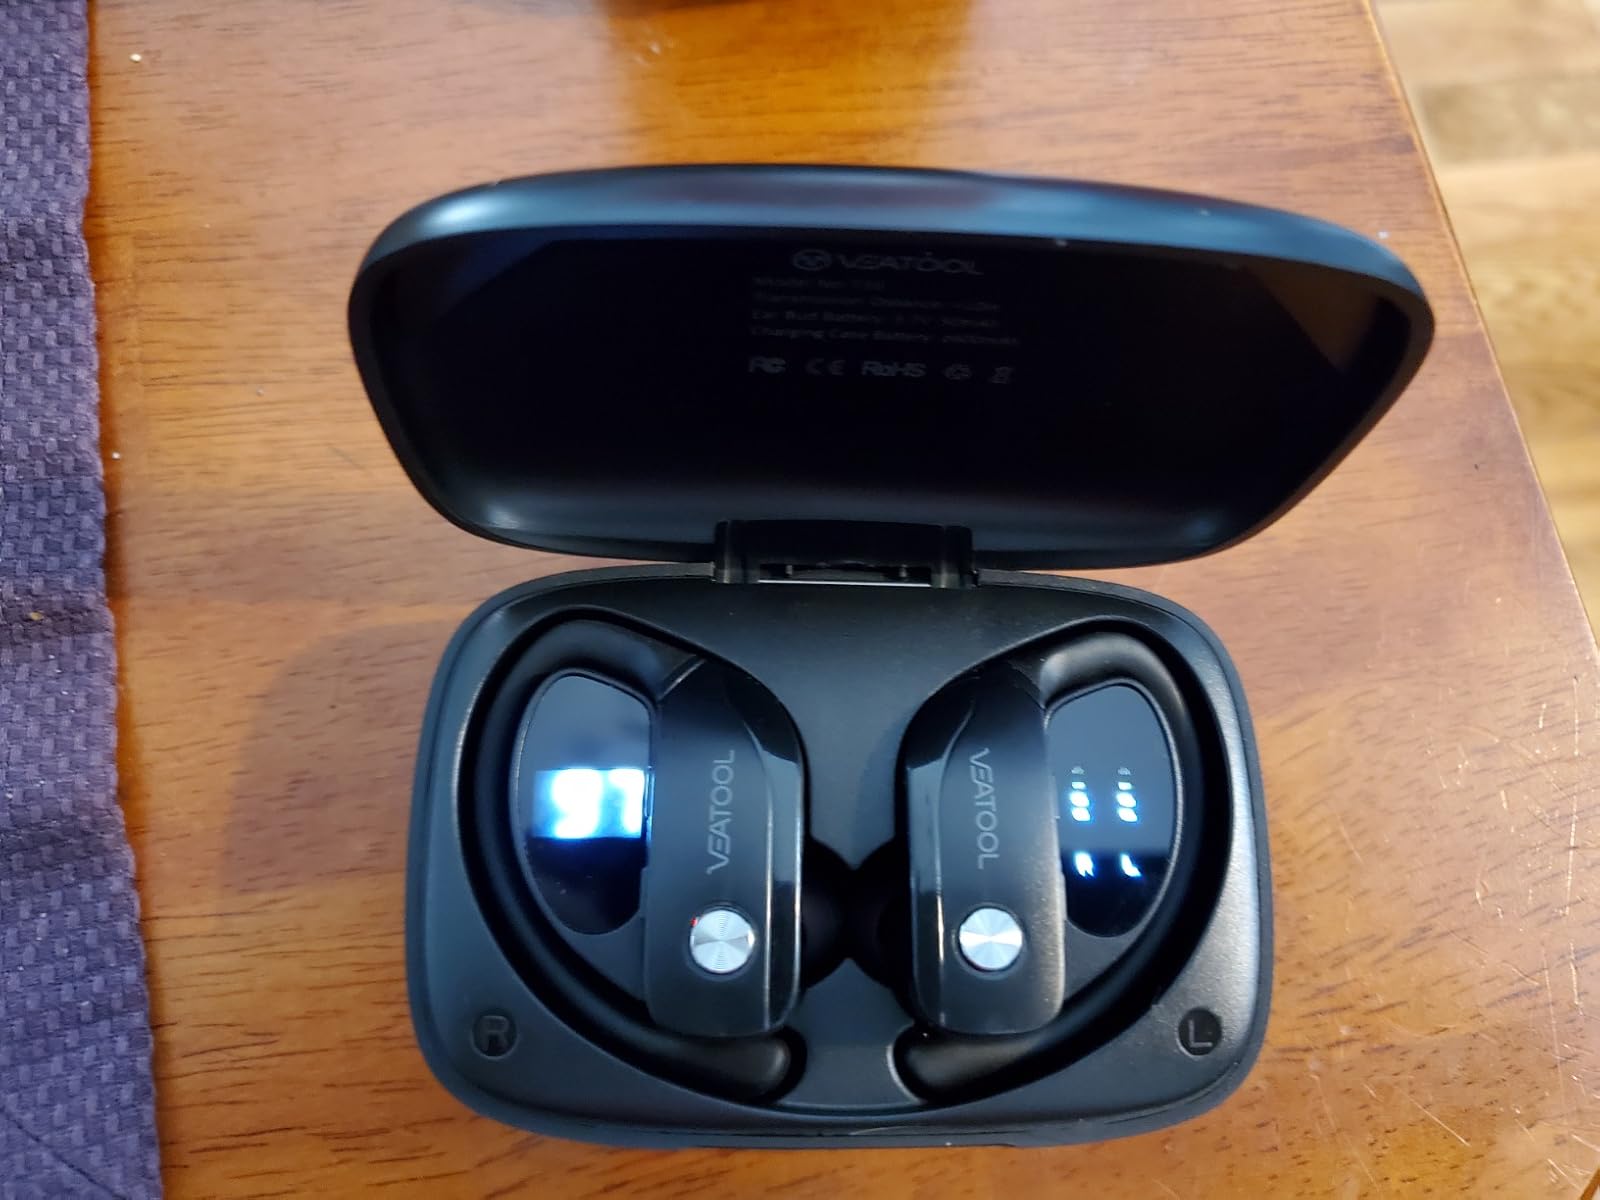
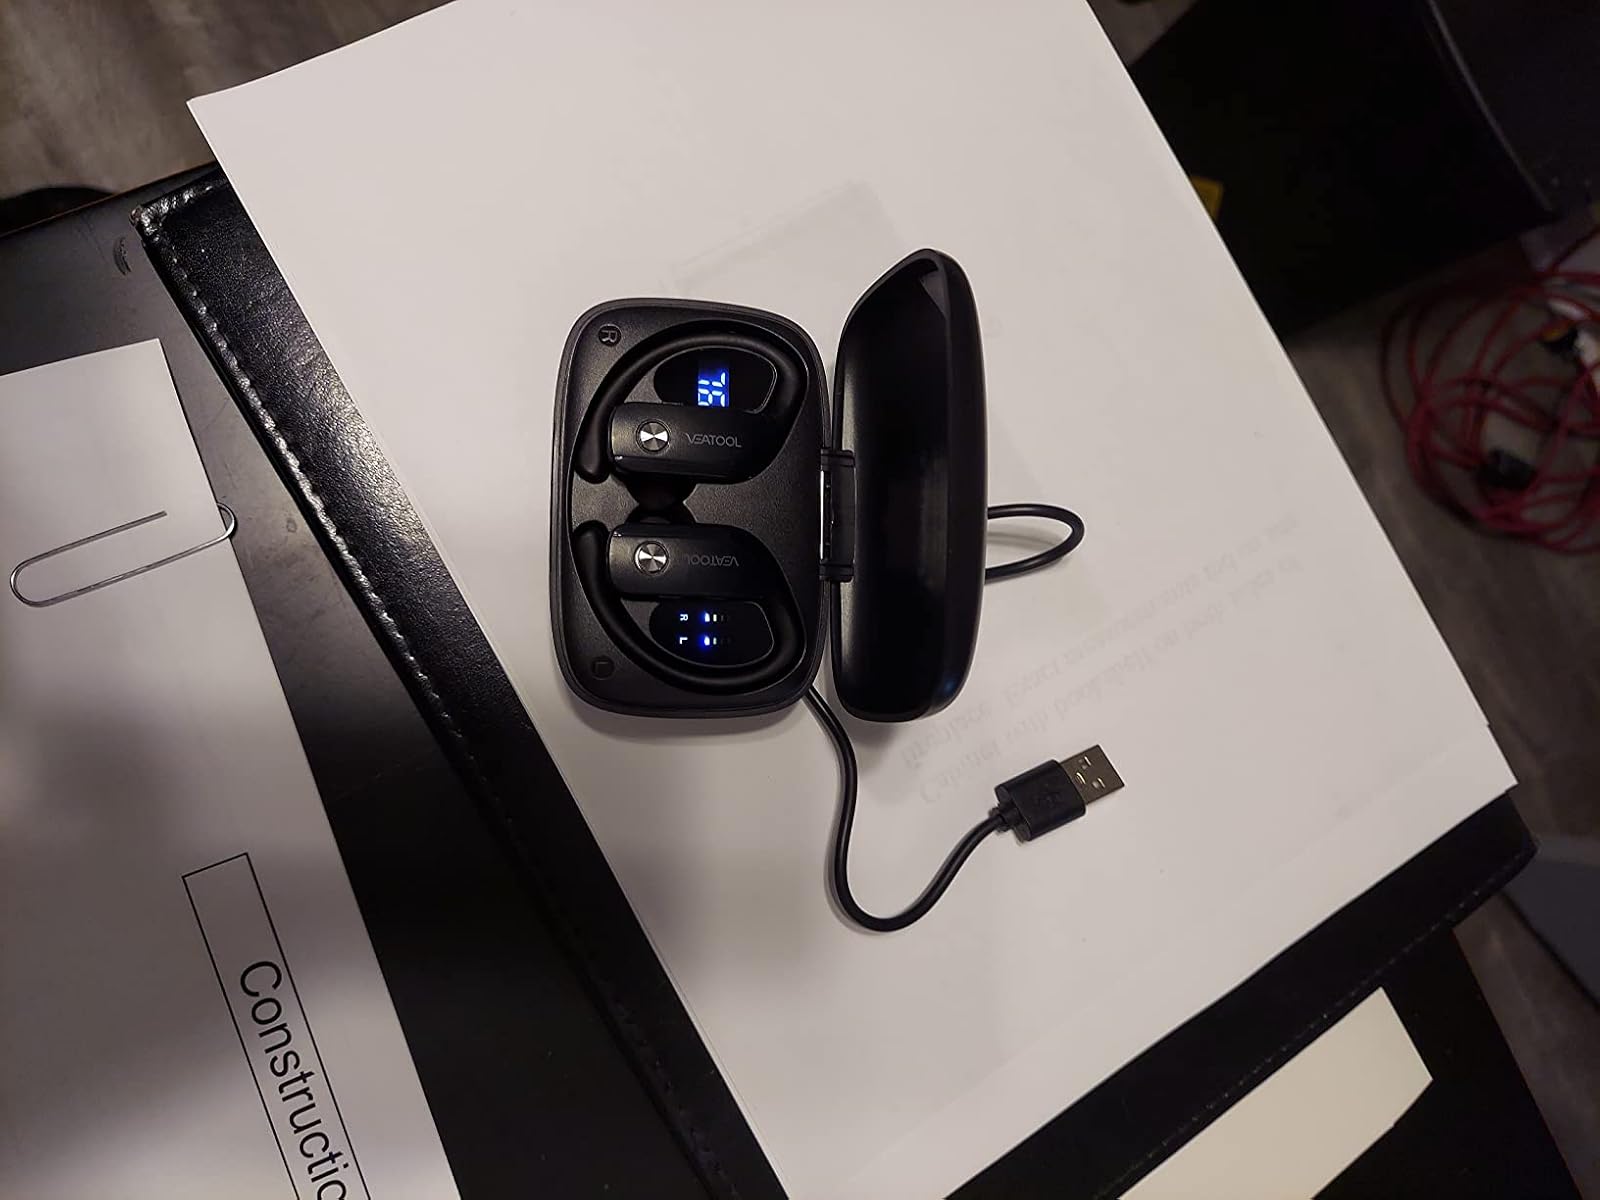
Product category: earbuds
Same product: yes